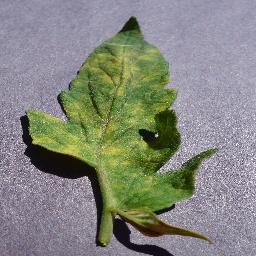
Label: Tomato___Leaf_Mold